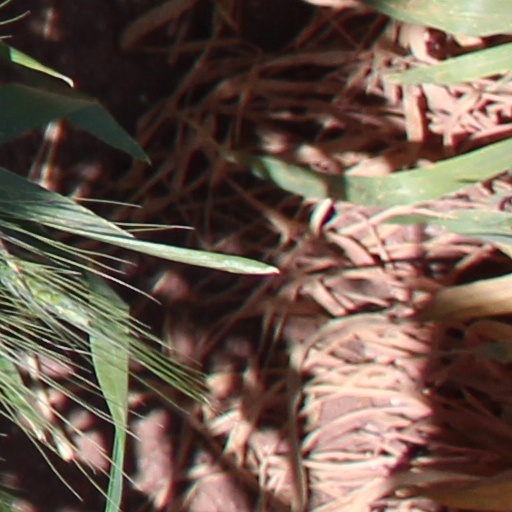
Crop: wheat